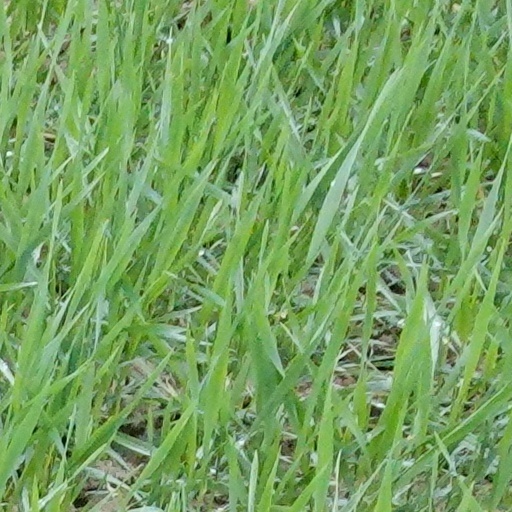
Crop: wheat